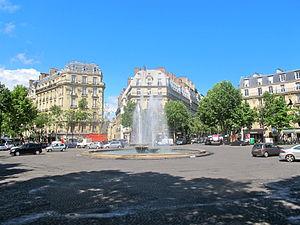
Place Victor-Hugo (Paris).
La fontaine de la place Victor-Hugo ou fontaine Victor-Hugo est une fontaine située au centre de la place Victor-Hugo, dans le 16ᵉ arrondissement de Paris.